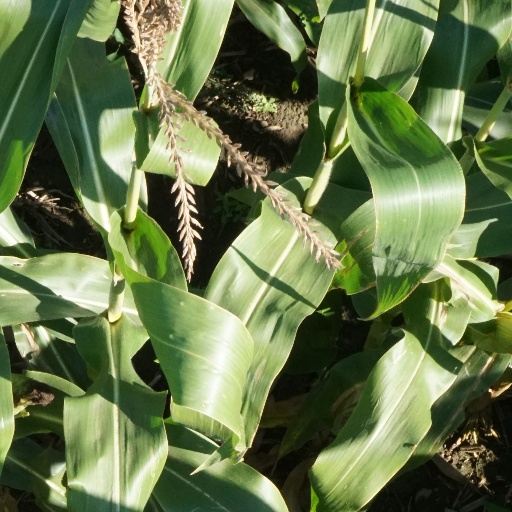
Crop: maize; corn